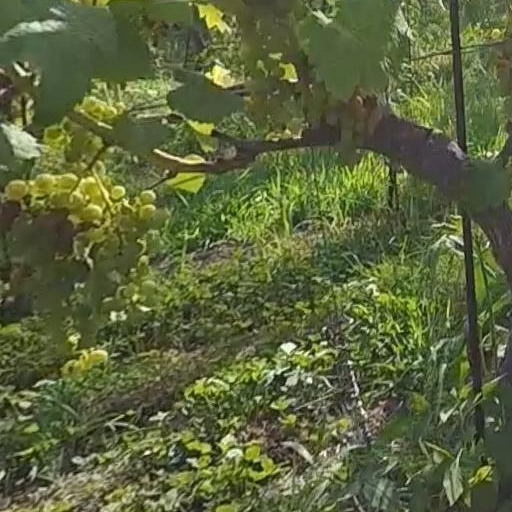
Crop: grape